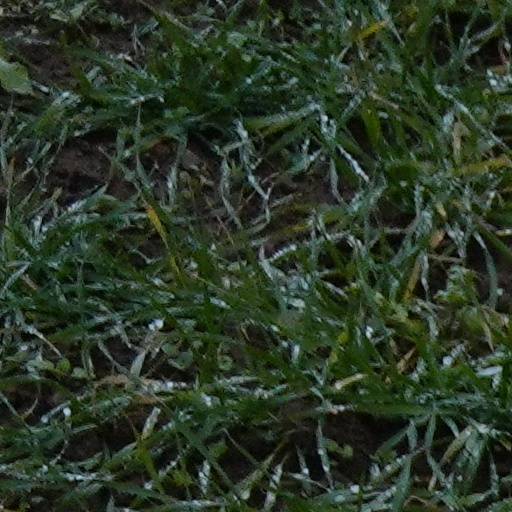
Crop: wheat